Dudes (film)

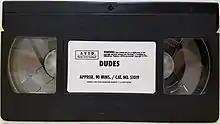
A VHS copy of "Dudes" from 1991, the only format on which the film was available until its release on DVD and Blu-ray in 2017.

In October 1987, Heron Communications filed a lawsuit against the Vista Organization regarding home video rights to "Dudes" and nine other Vista-produced films, claiming that Vista was attempting to renege on its commitment to license home video distribution of its films to Heron due to a possible merger with Carolco Pictures. Vista claimed that it had no such arrangement with Heron. "Dudes" was eventually released to home video in VHS format in 1991 by Avid Home Entertainment, a division of Artisan Entertainment. It was on VHS that, like "The Decline of Western Civilization", "Suburbia", and "The Boys Next Door", "Dudes" found a niche audience in subsequent decades.